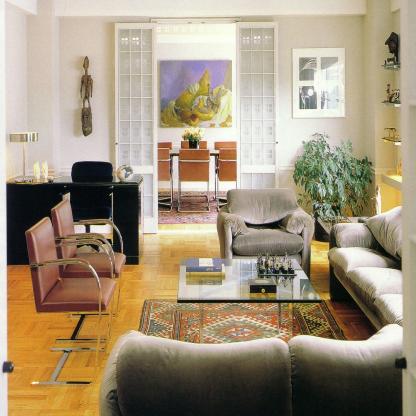
Scene: Indoor